Peace of Szeged

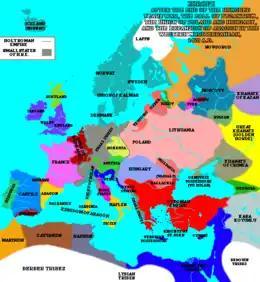
Europe in 1470 several decades after the time of the Peace of Szeged

The Crusade of Varna officially began on 1 January 1443 with a crusading bull published by Pope Eugene IV. The fighting did not start as planned, however. The Hungarian and the Karamanid Turkish armies were supposed to attack the Ottoman Empire simultaneously. In the spring of 1443, before the Hungarians were ready, the Karamanids attacked the Ottomans and were devastated by Sultan Murad II's full army.